List of nuclear weapons

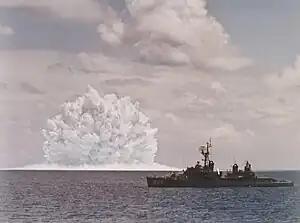
1962 test of an ASROC antisubmarine rocket armed with the W44

Several American weapons designs share common components. These include publicly identified models listed below.